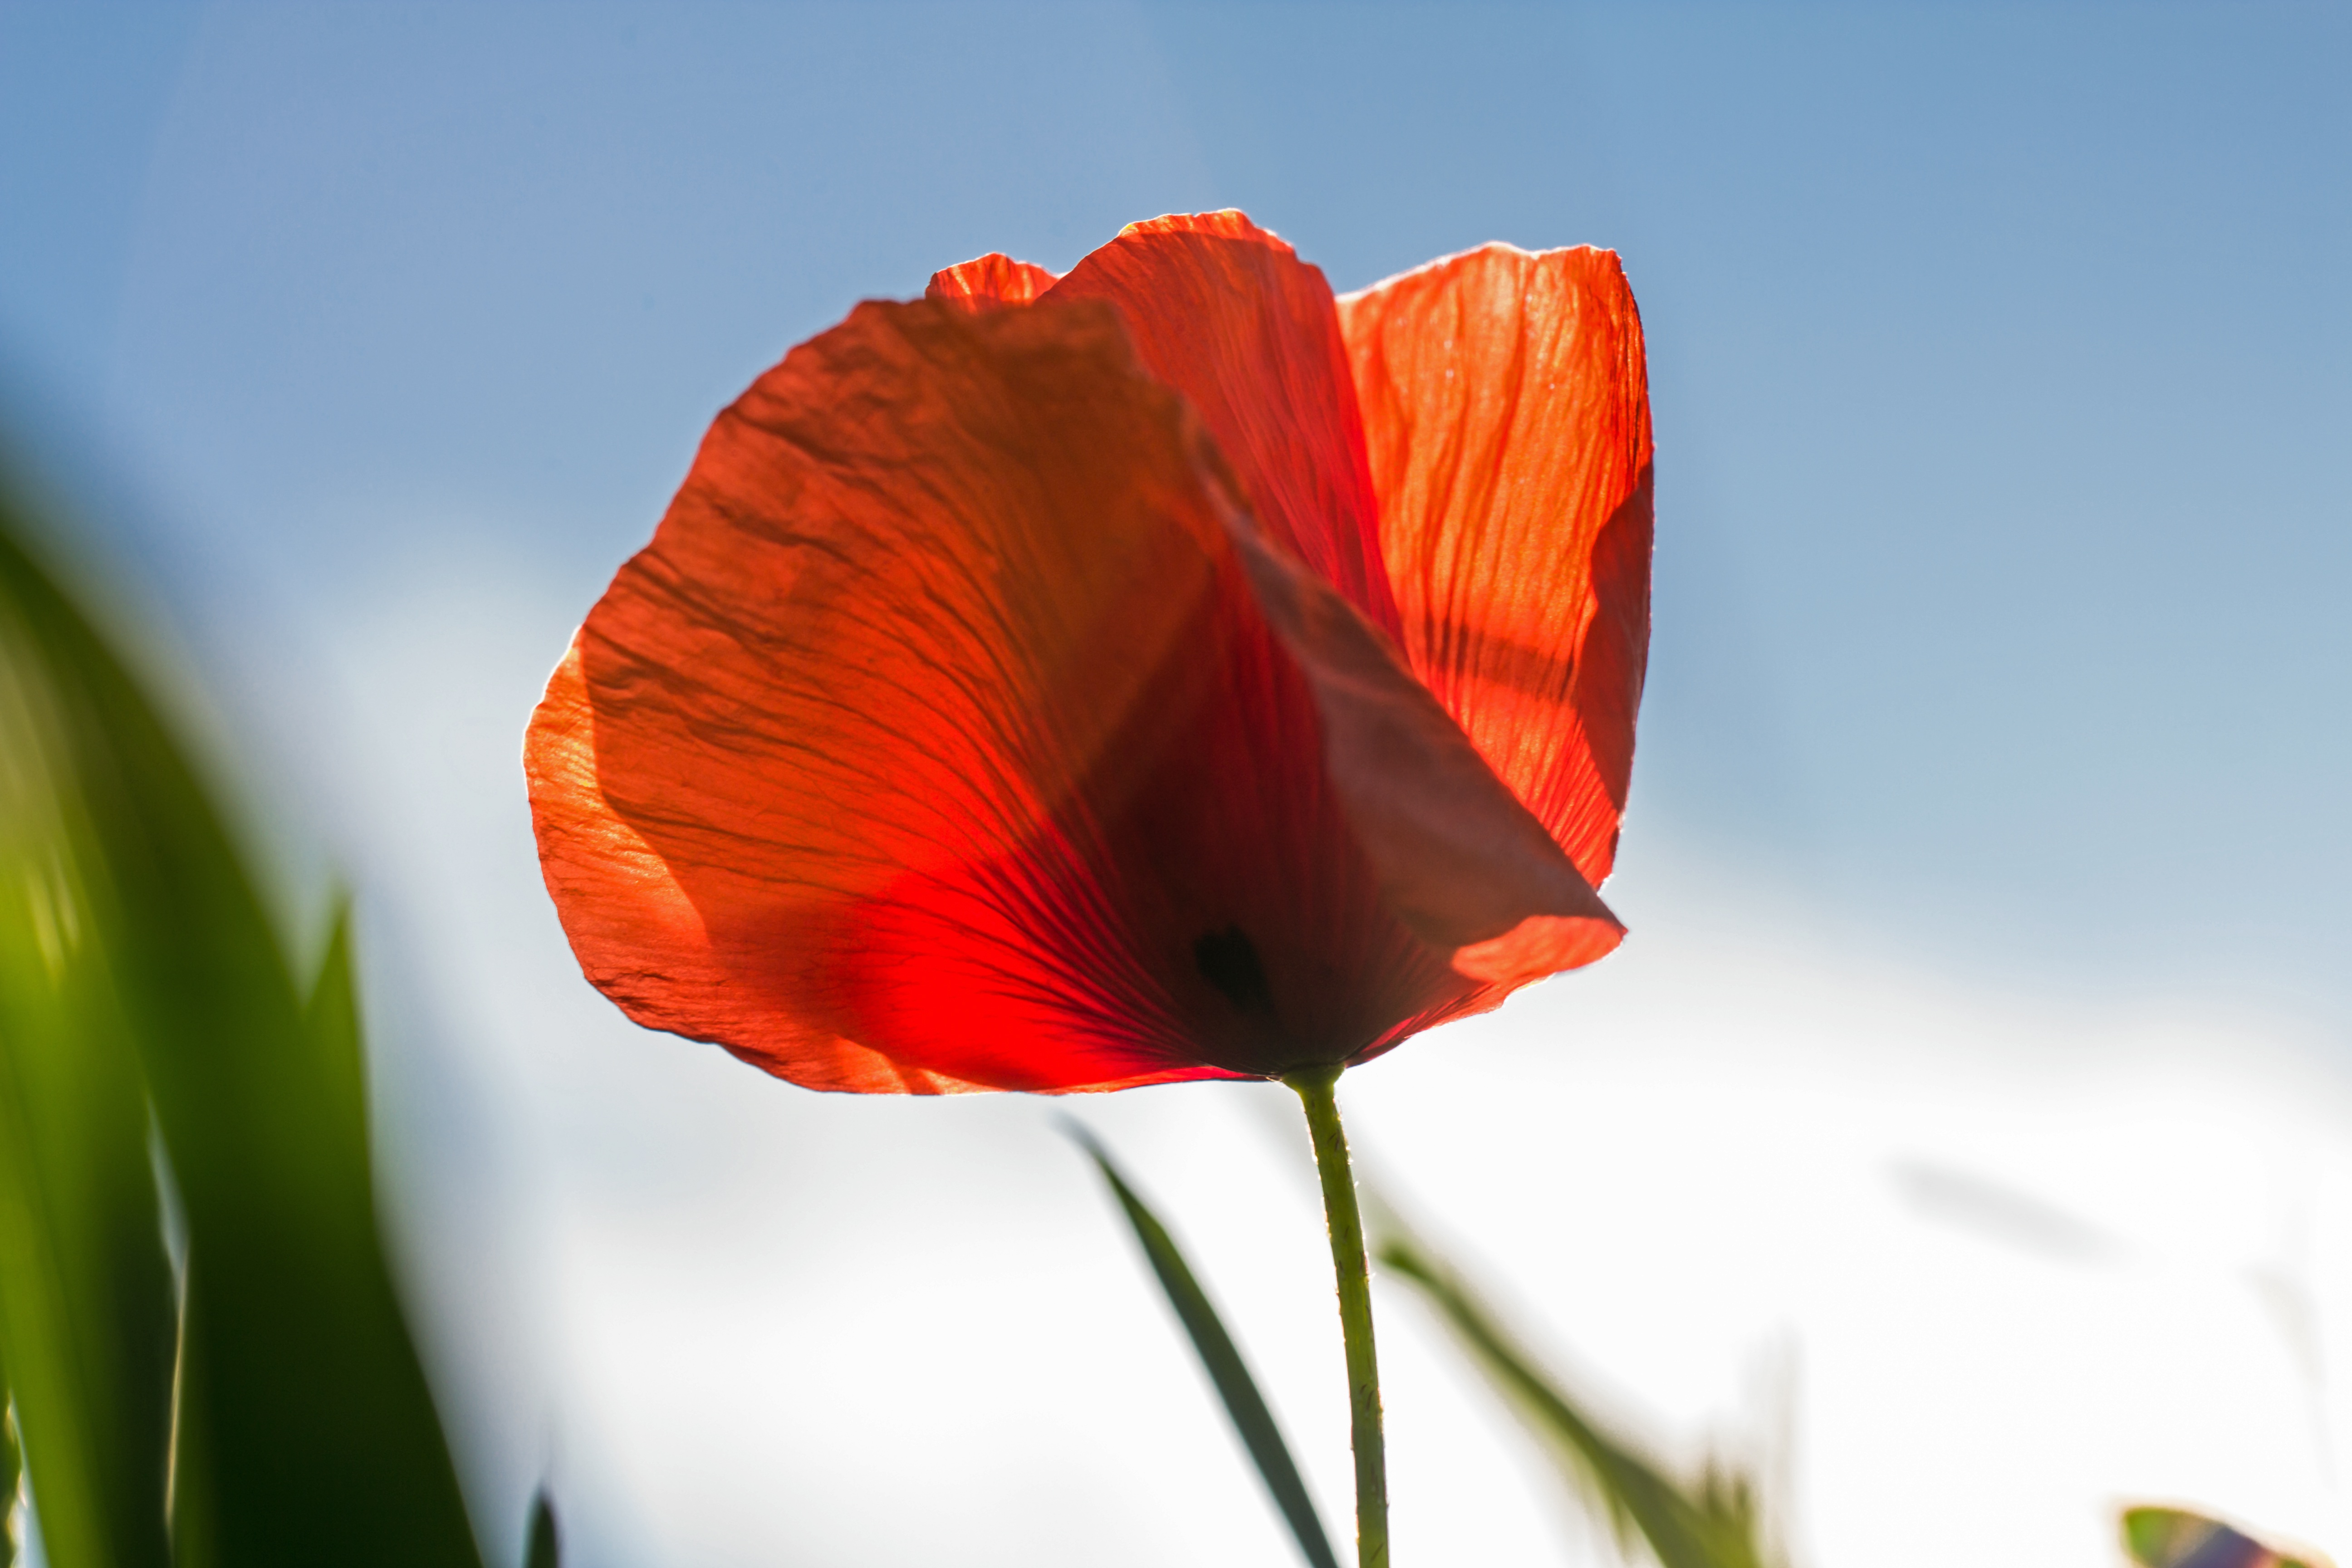
nature, blossom, plant, leaf, flower, petal, summer, spring, red, flora, wildflower, poppy flower, red poppy, poppy, coquelicot, macro photography, flowering plant, plant stem, land plant, poppy family